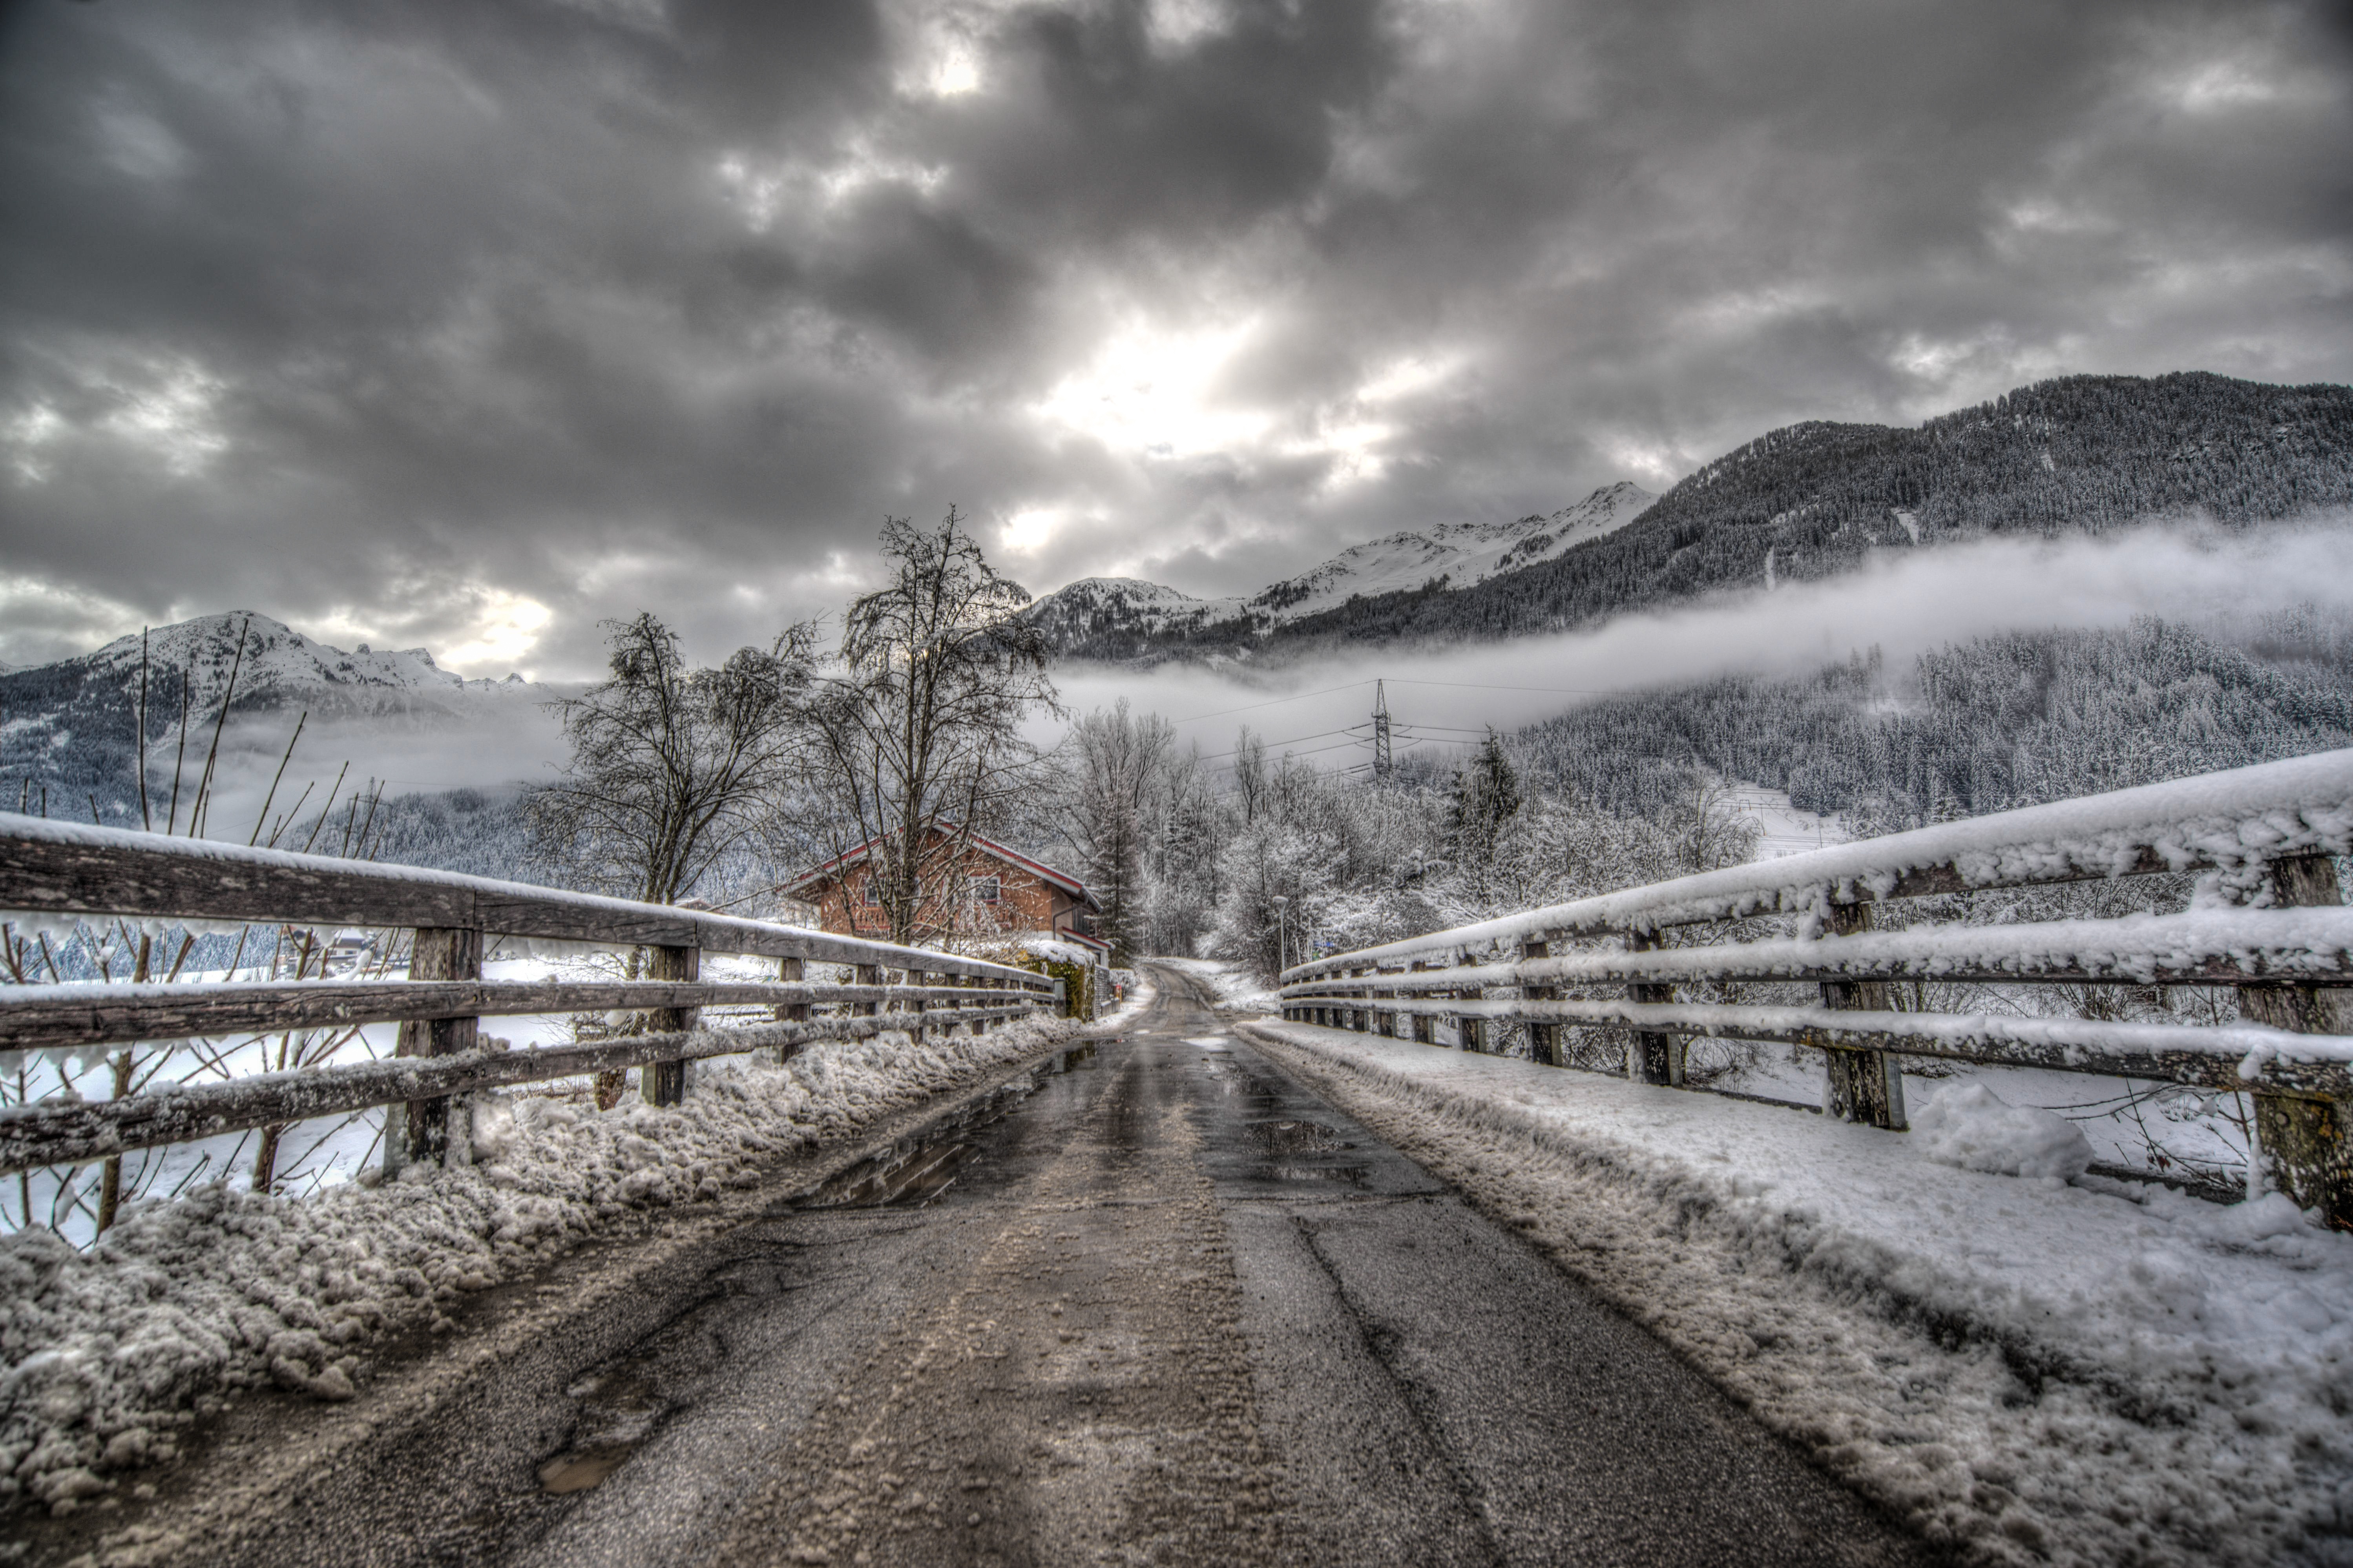
landscape, mountain, snow, cold, winter, cloud, architecture, track, road, bridge, morning, highway, frost, old, spooky, river, mystical, dark, transport, france, europe, scenic, weather, ancient, landmark, historic, monochrome, season, hdr, clouds, infrastructure, horror, atmospheric phenomenon